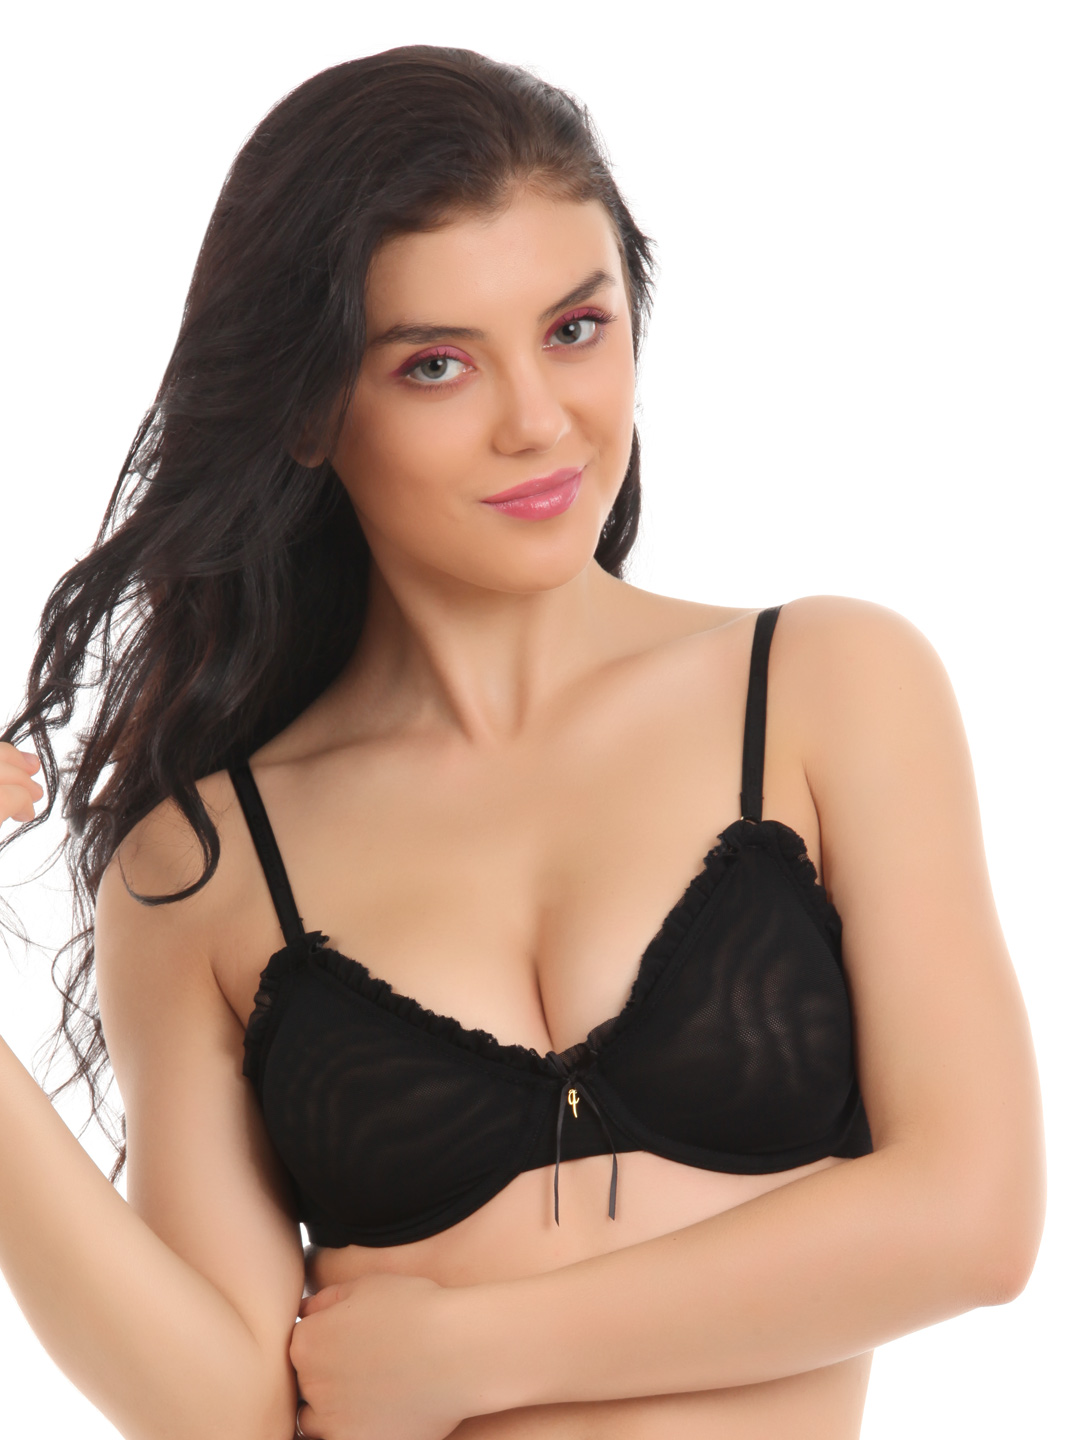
Avirate Black Bra
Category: Apparel / Innerwear / Bra
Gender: Women
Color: Black
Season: Summer 2014
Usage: Casual